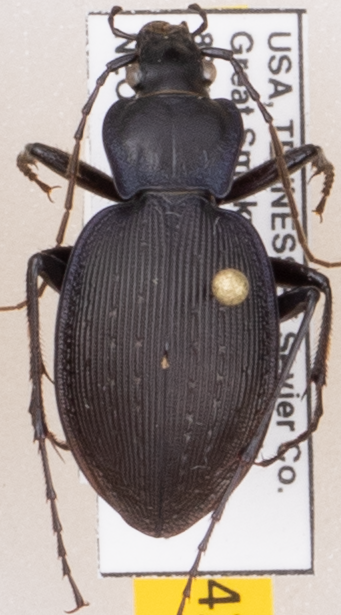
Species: Carabus goryi
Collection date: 2019-09-17
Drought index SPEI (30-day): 0.17
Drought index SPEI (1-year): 2.09
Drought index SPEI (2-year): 2.09